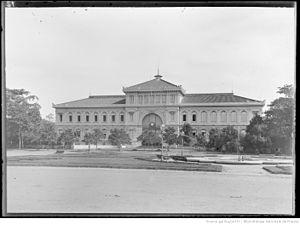
Cochinchine. Saïgon. La poste / [photogr.] A. S[alles] Tiếng Việt: vi:Bưu điện trung tâm Sài Gòn, 1895